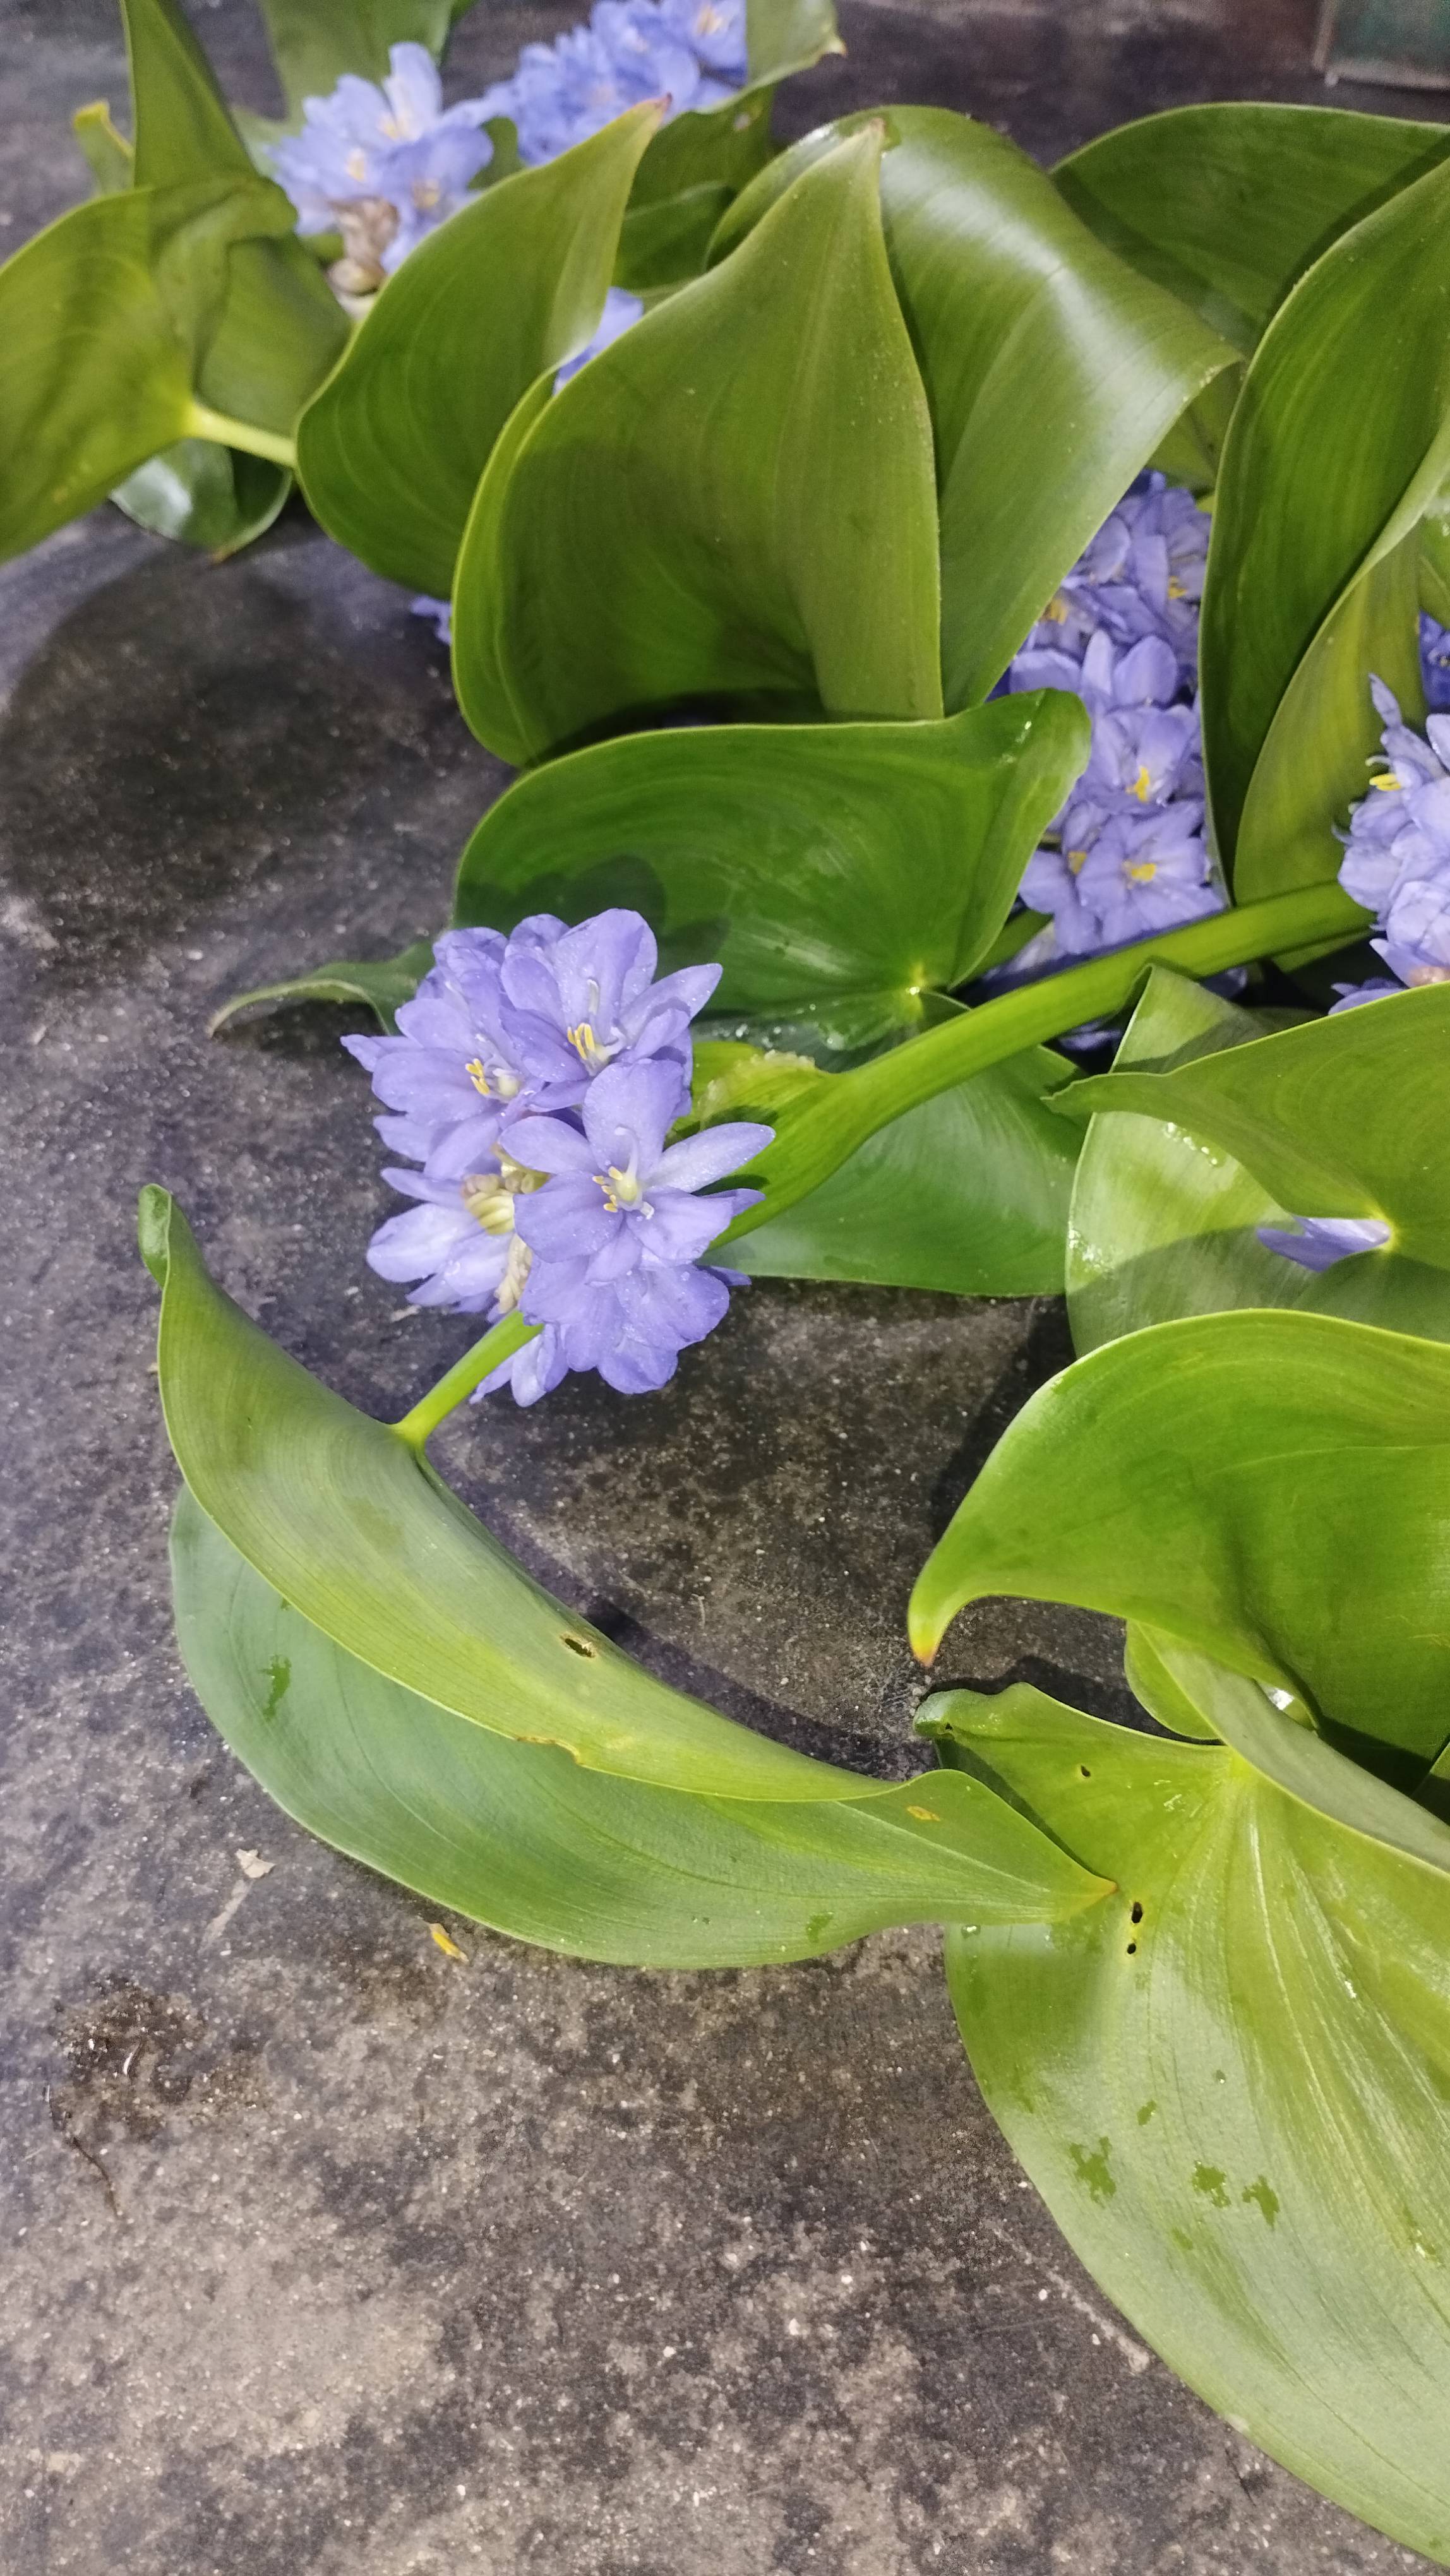
Species: Heartleaf False Pickerelweed (Monochoria korsakowii)